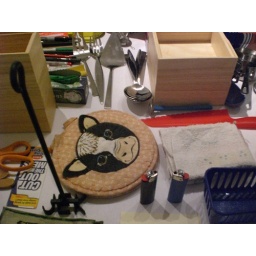
i like how the meat brander is near the cow pot holders.